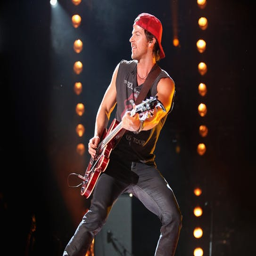
country artist performs during the music